Lapa (structure)

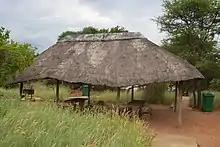
A lapa at a braai and picnic area in Pilanesberg Game Reserve, South Africa

A Lapa is a popular structure in Southern Africa. The word "Lapa" comes from Sotho and Tswana and means ‘home’. There are two ways of pronouncing the word; one is "Lapa", and the other is L"elapa". Lapa and Lelapa are interchangeable. The word Lapa can be translated into English as 'yard' (referring to both the house and the land attached), or as 'family'.